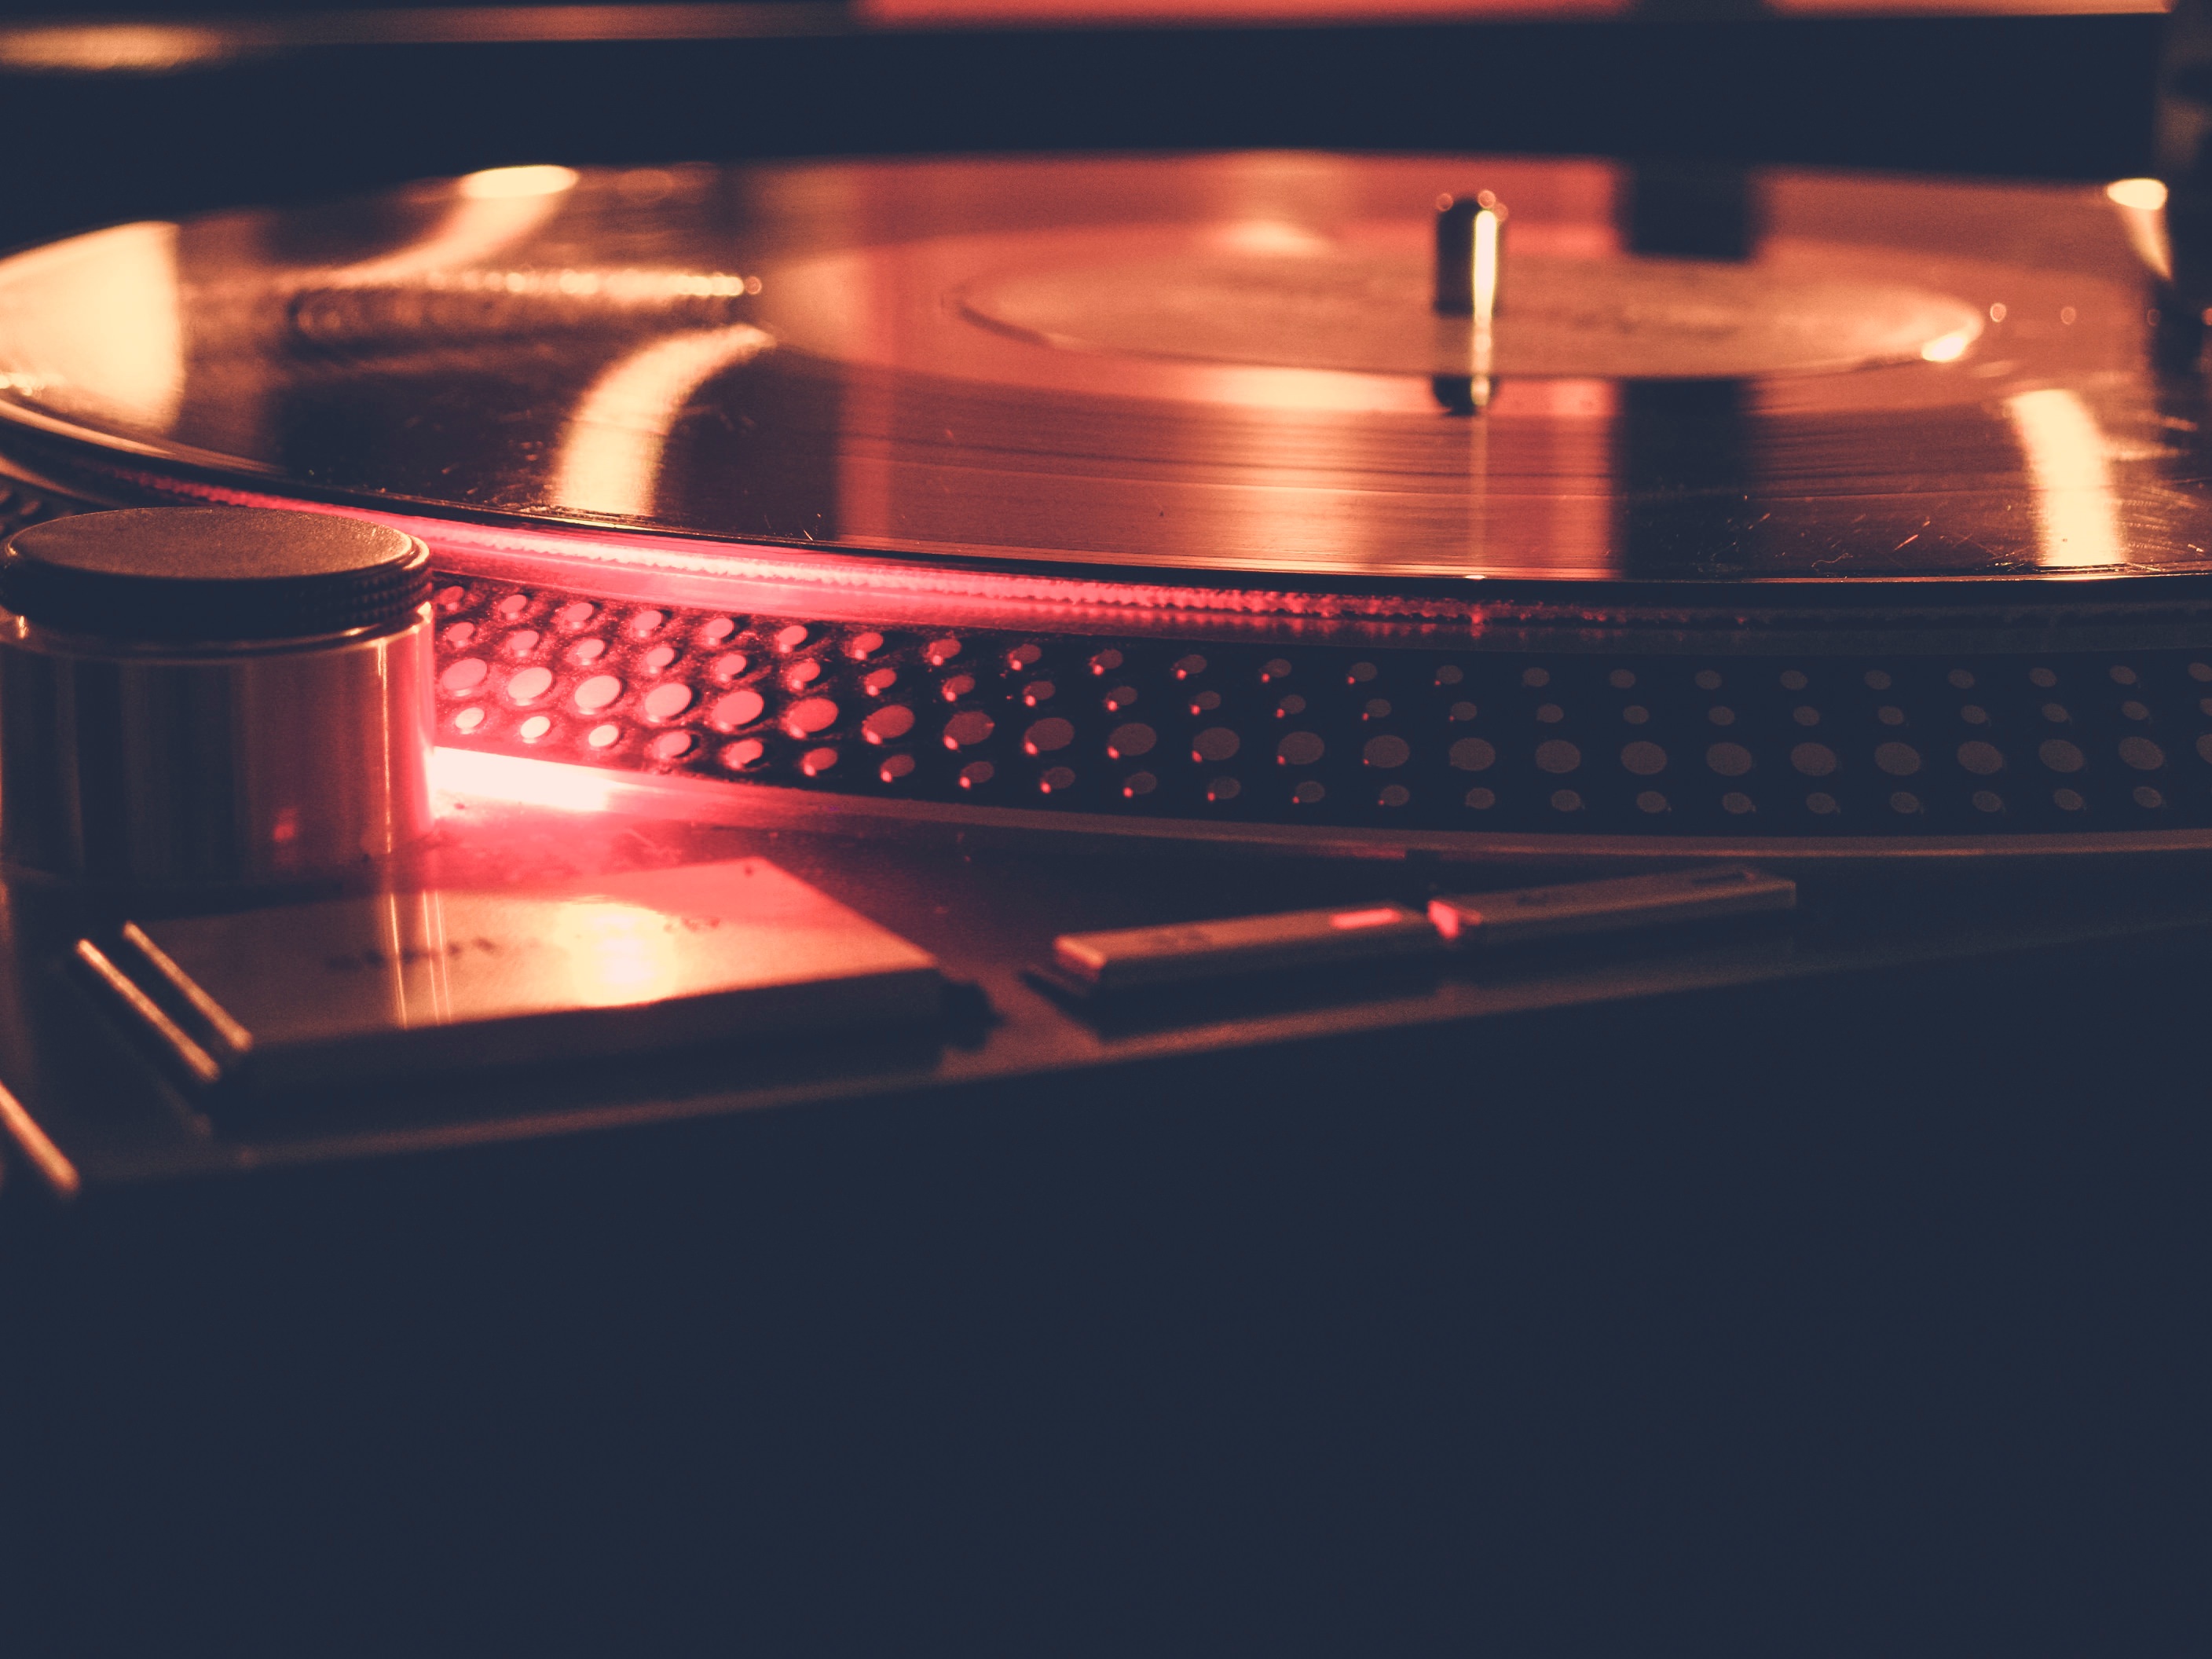
light, red, darkness, lighting, stage, shape